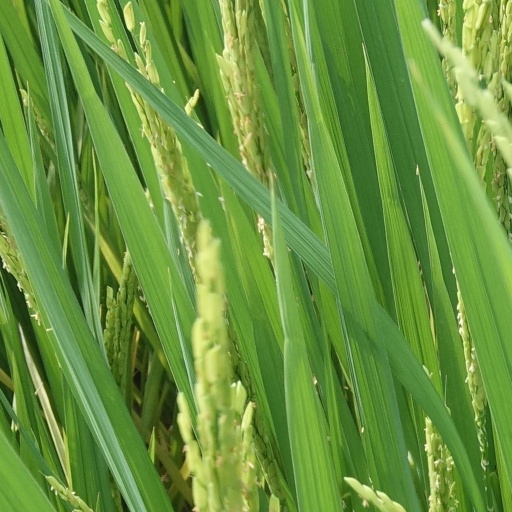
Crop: rice